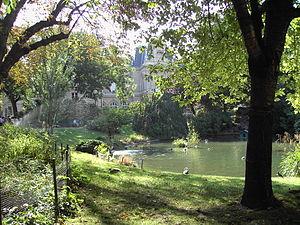
Les Rendez-vous de Paris est un film français réalisé par Éric Rohmer et sorti en 1995. Il est composé de trois sketches :